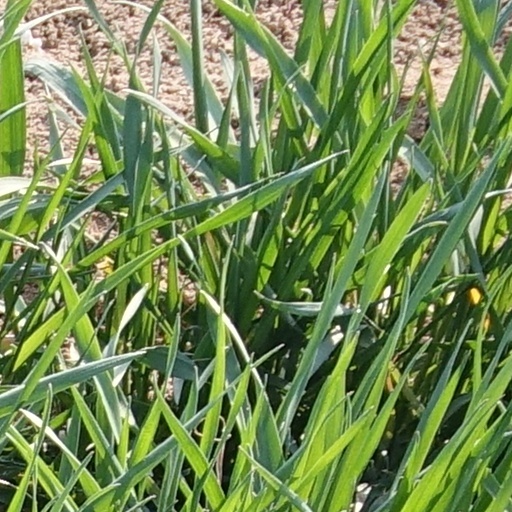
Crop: wheat